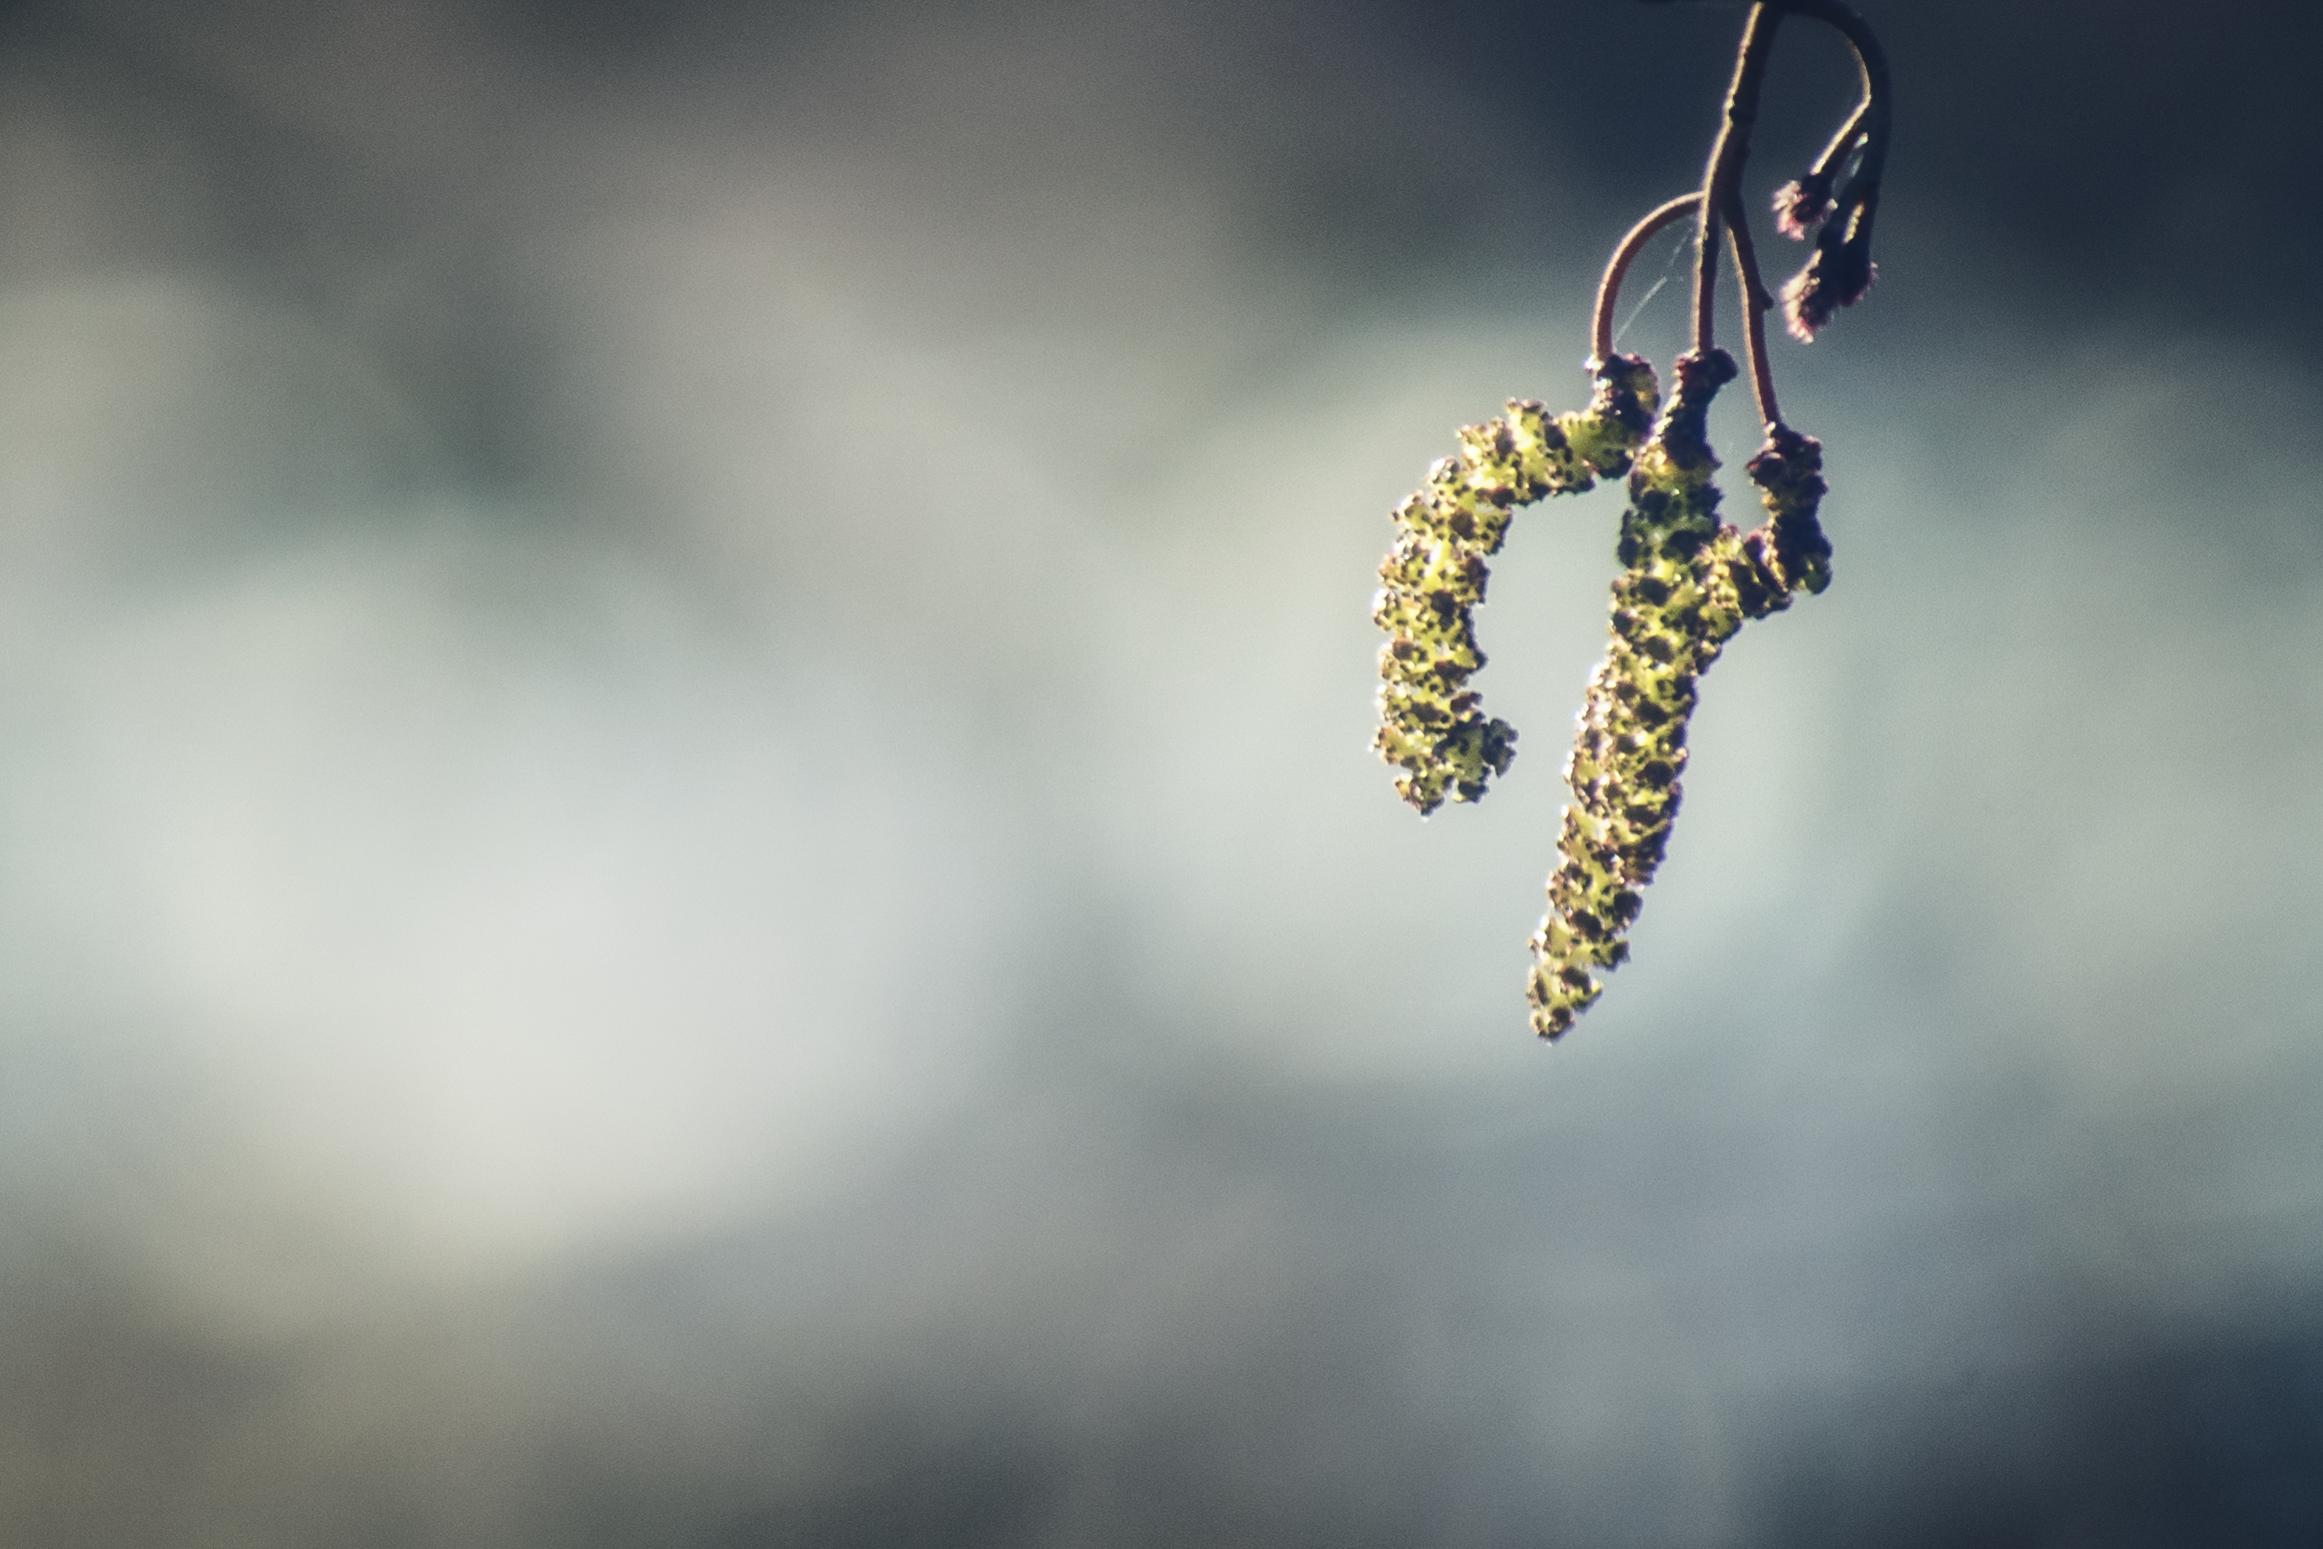
branch, photography, leaf, flower, europe, reflection, nikon, close up, nikkor, d750, curuyann, macro photography, atmosphere of earth, computer wallpaper